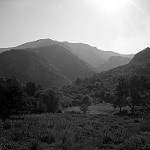
Label: B & W